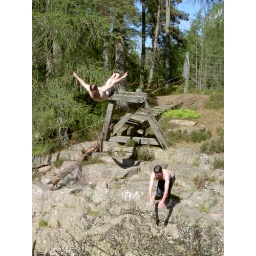
Secret swimming spot about 10mins drive from my Parents house in Strachan.